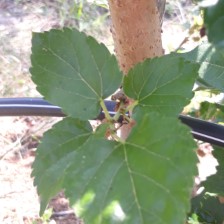
Variety: ChiangMai60